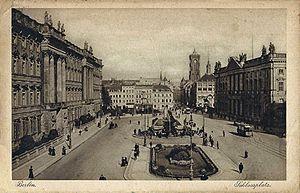
Vue de Berlin au début du XXe siècle (carte postale).
La Volksmarinedivision, terme traduit par division de la marine populaire, division de la marine du peuple ou division navale populaire, est une unité irrégulière de l'armée allemande formée pendant la révolution allemande de 1918-1919 par les marins mutinés de la flotte de Kiel, rejoints par d'autres éléments révolutionnaires. En novembre 1918, elle est appelée par le gouvernement provisoire pour défendre les nouvelles institutions. Elle occupe le palais impérial de Berlin et participe aux troubles politiques sous la république de Weimar avant d'être dissoute à l'issue de la grève générale de mars 1919. Il convient de ne pas la confondre avec la division de marine allemande, unité d'infanterie de marine de la Première Guerre mondiale.